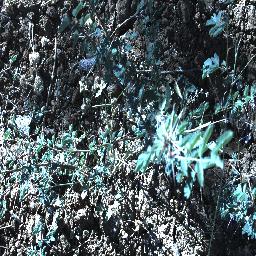
Label: prickly_acacia